Latvian Operation of the NKVD

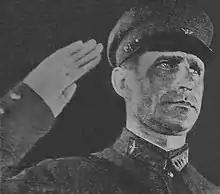

On 30 November, in keeping with Order No. 49990 "On carrying out an operation of repressing Latvians" ("«О проведении операции по репрессированию латышей»"), Latvians throughout the Soviet Union were arrested. The legal process was streamlined by standardized accusations and confessions, which resulted in sentences that the accused was remanded to labor camps or to be shot. With fabricated confessions obtained through torture, the NKVD constructed the existence of a Latvian espionage ring, which allegedly included all Latvian officials from the Politburo down to the school directors. The last Latvian Chekists were executed by their former colleagues.